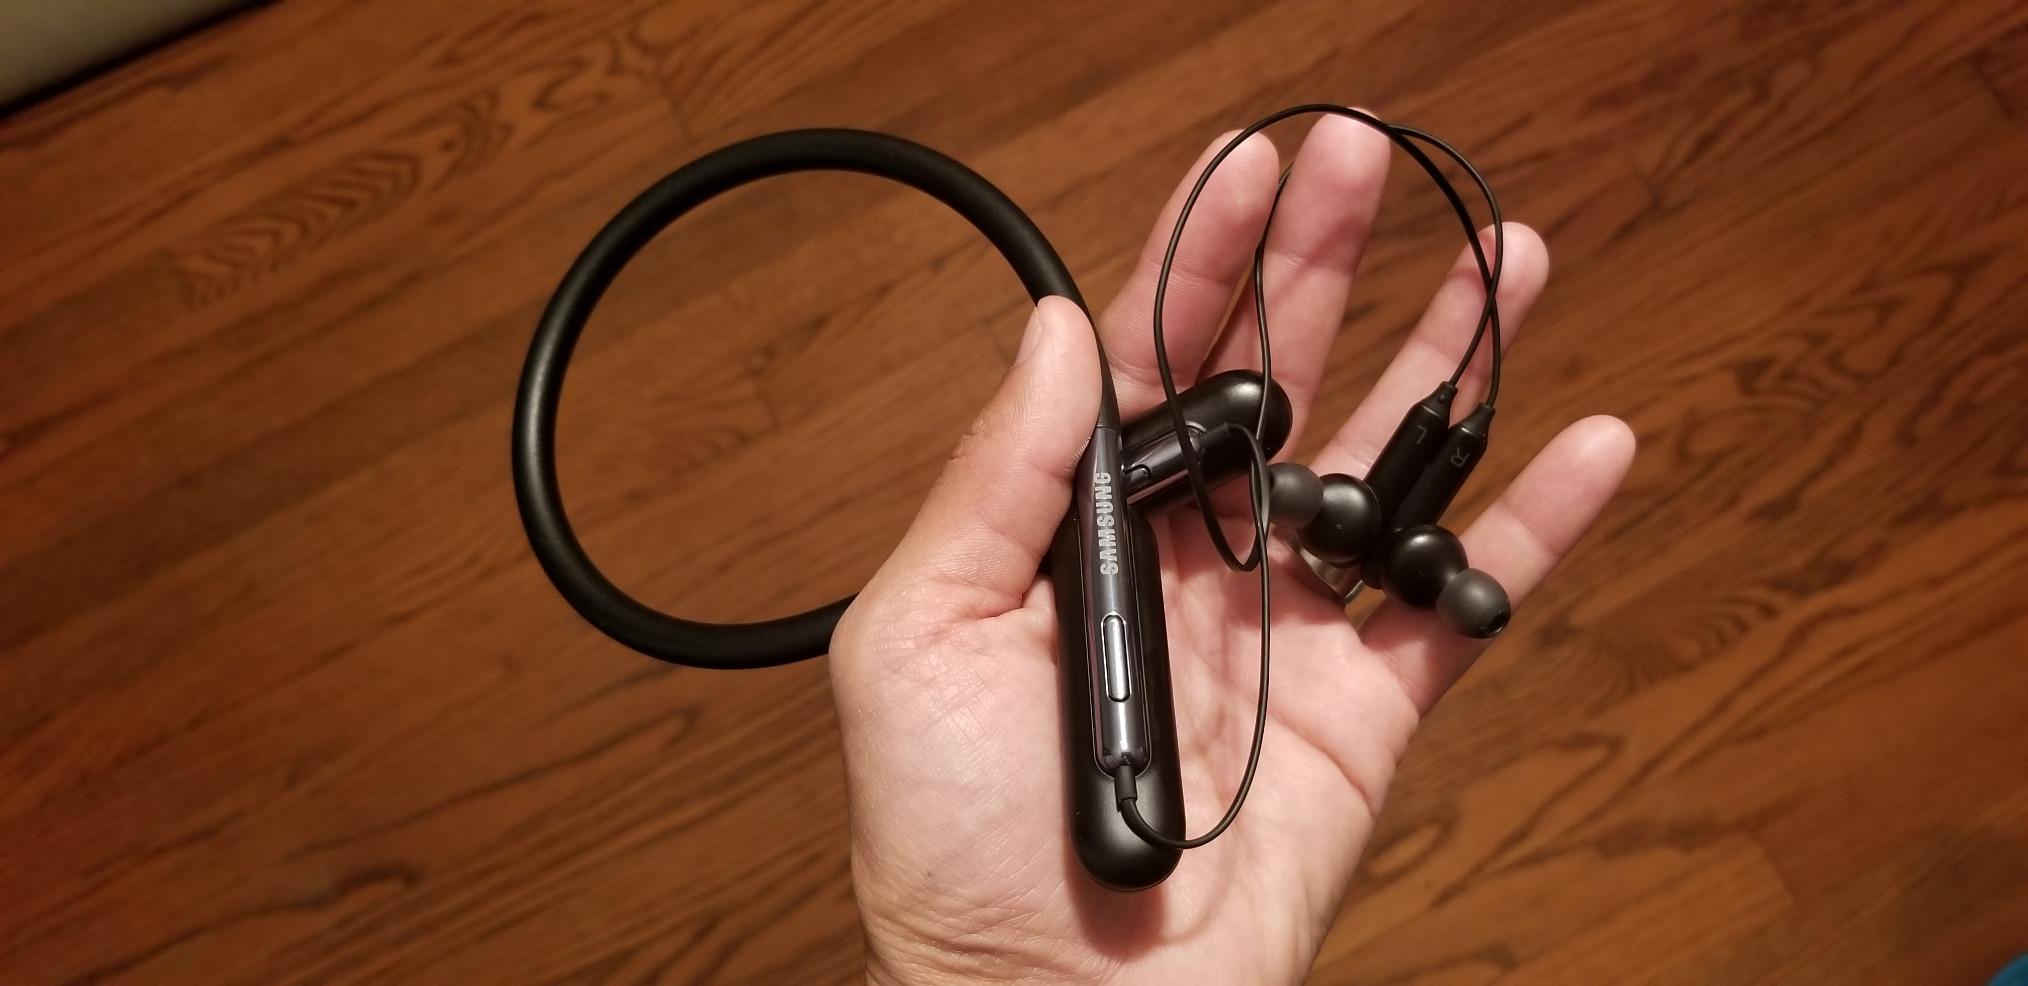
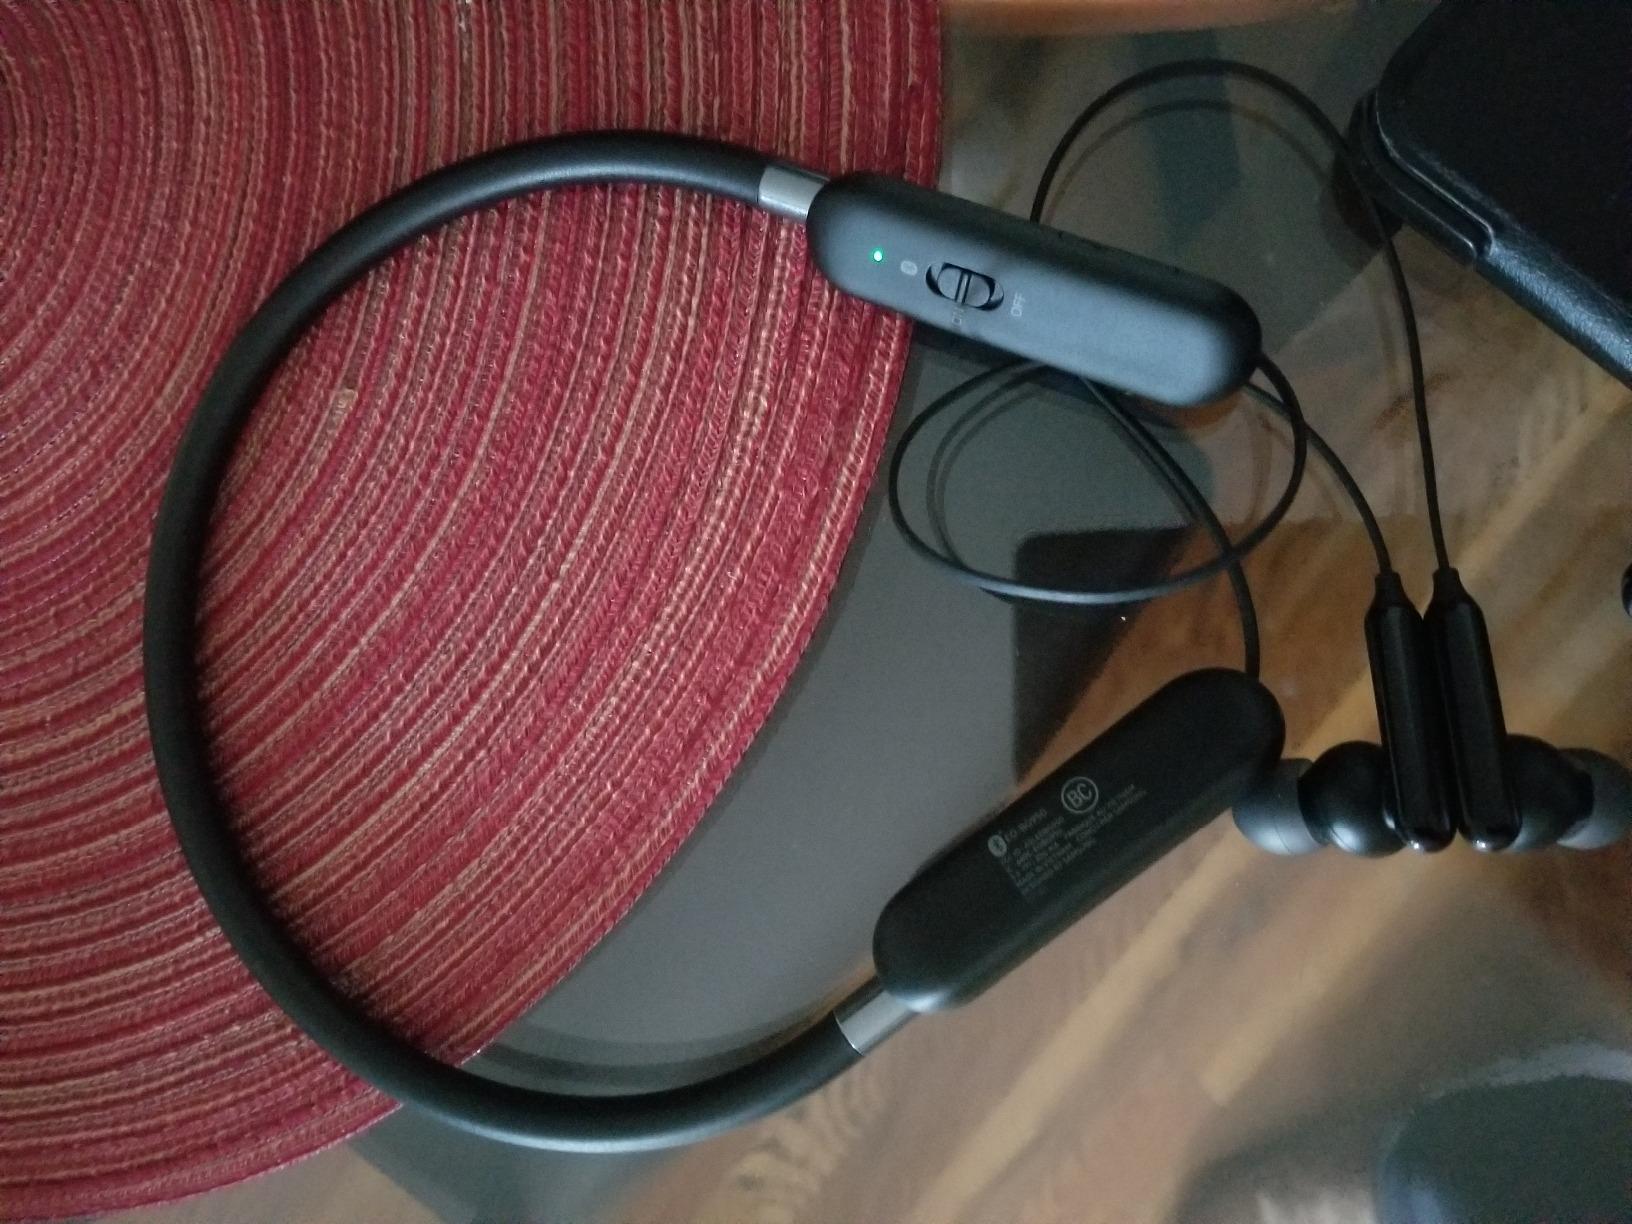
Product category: headphones
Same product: yes